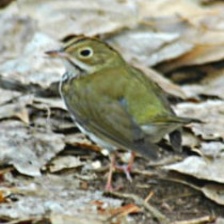
Species: OVENBIRD
Scientific name: SEIURUS AUROCAPILLA